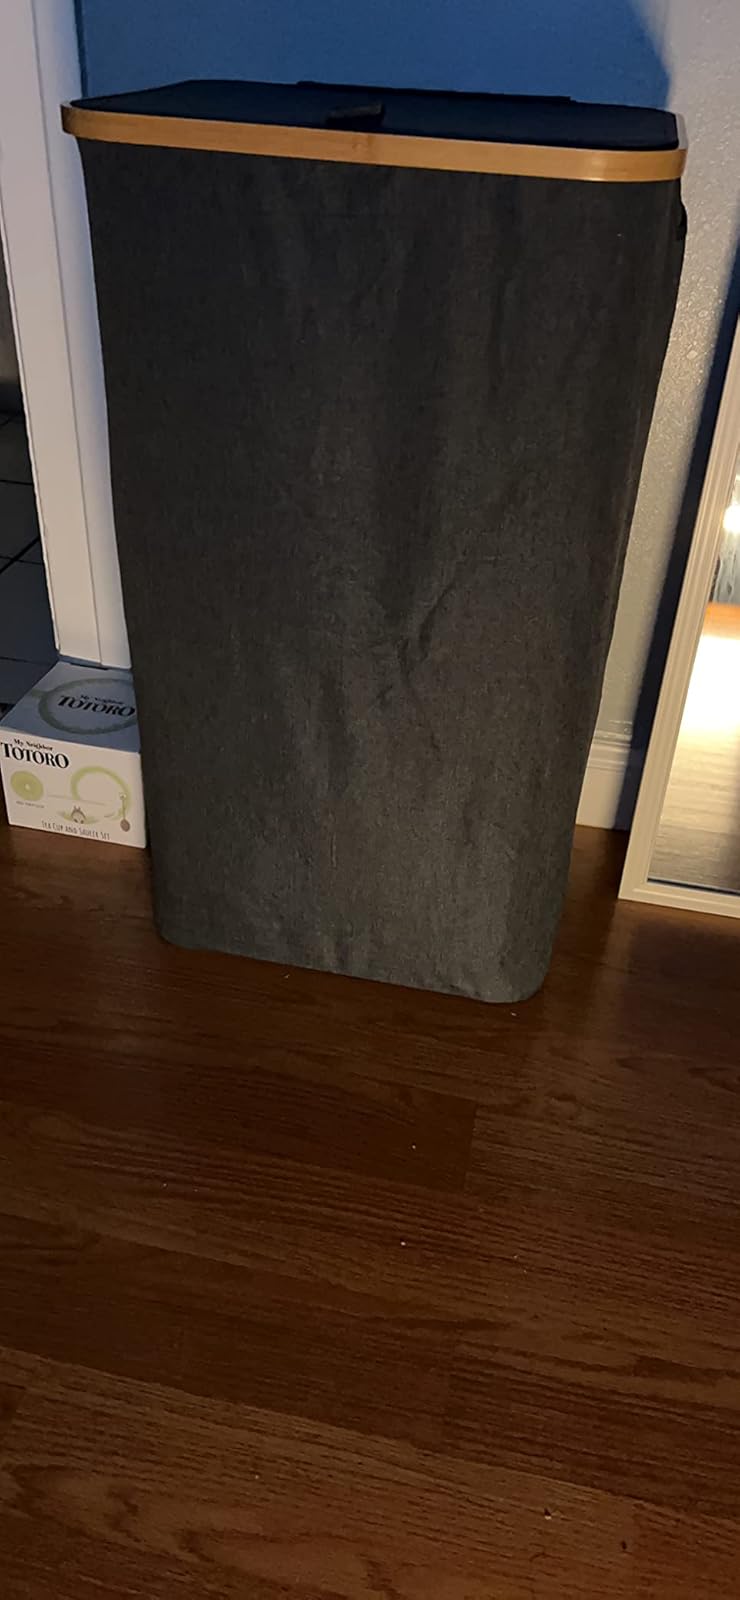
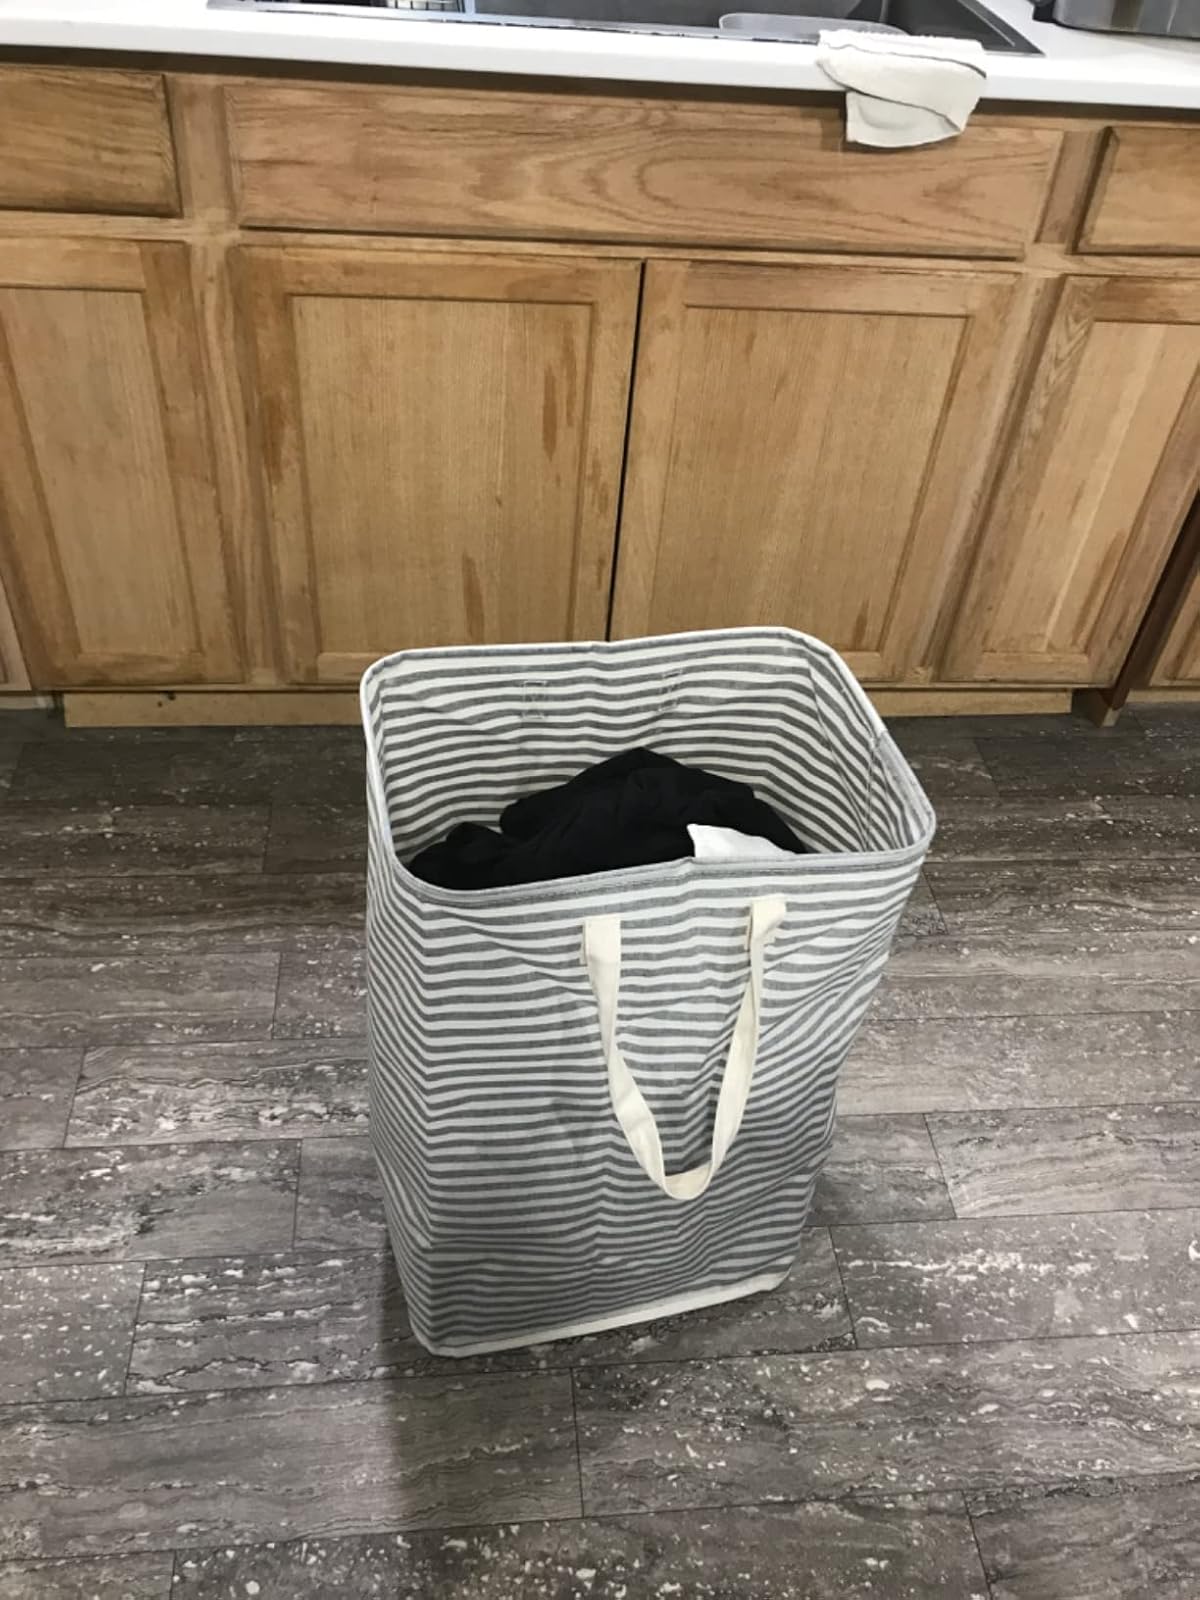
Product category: items_hamper
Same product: no